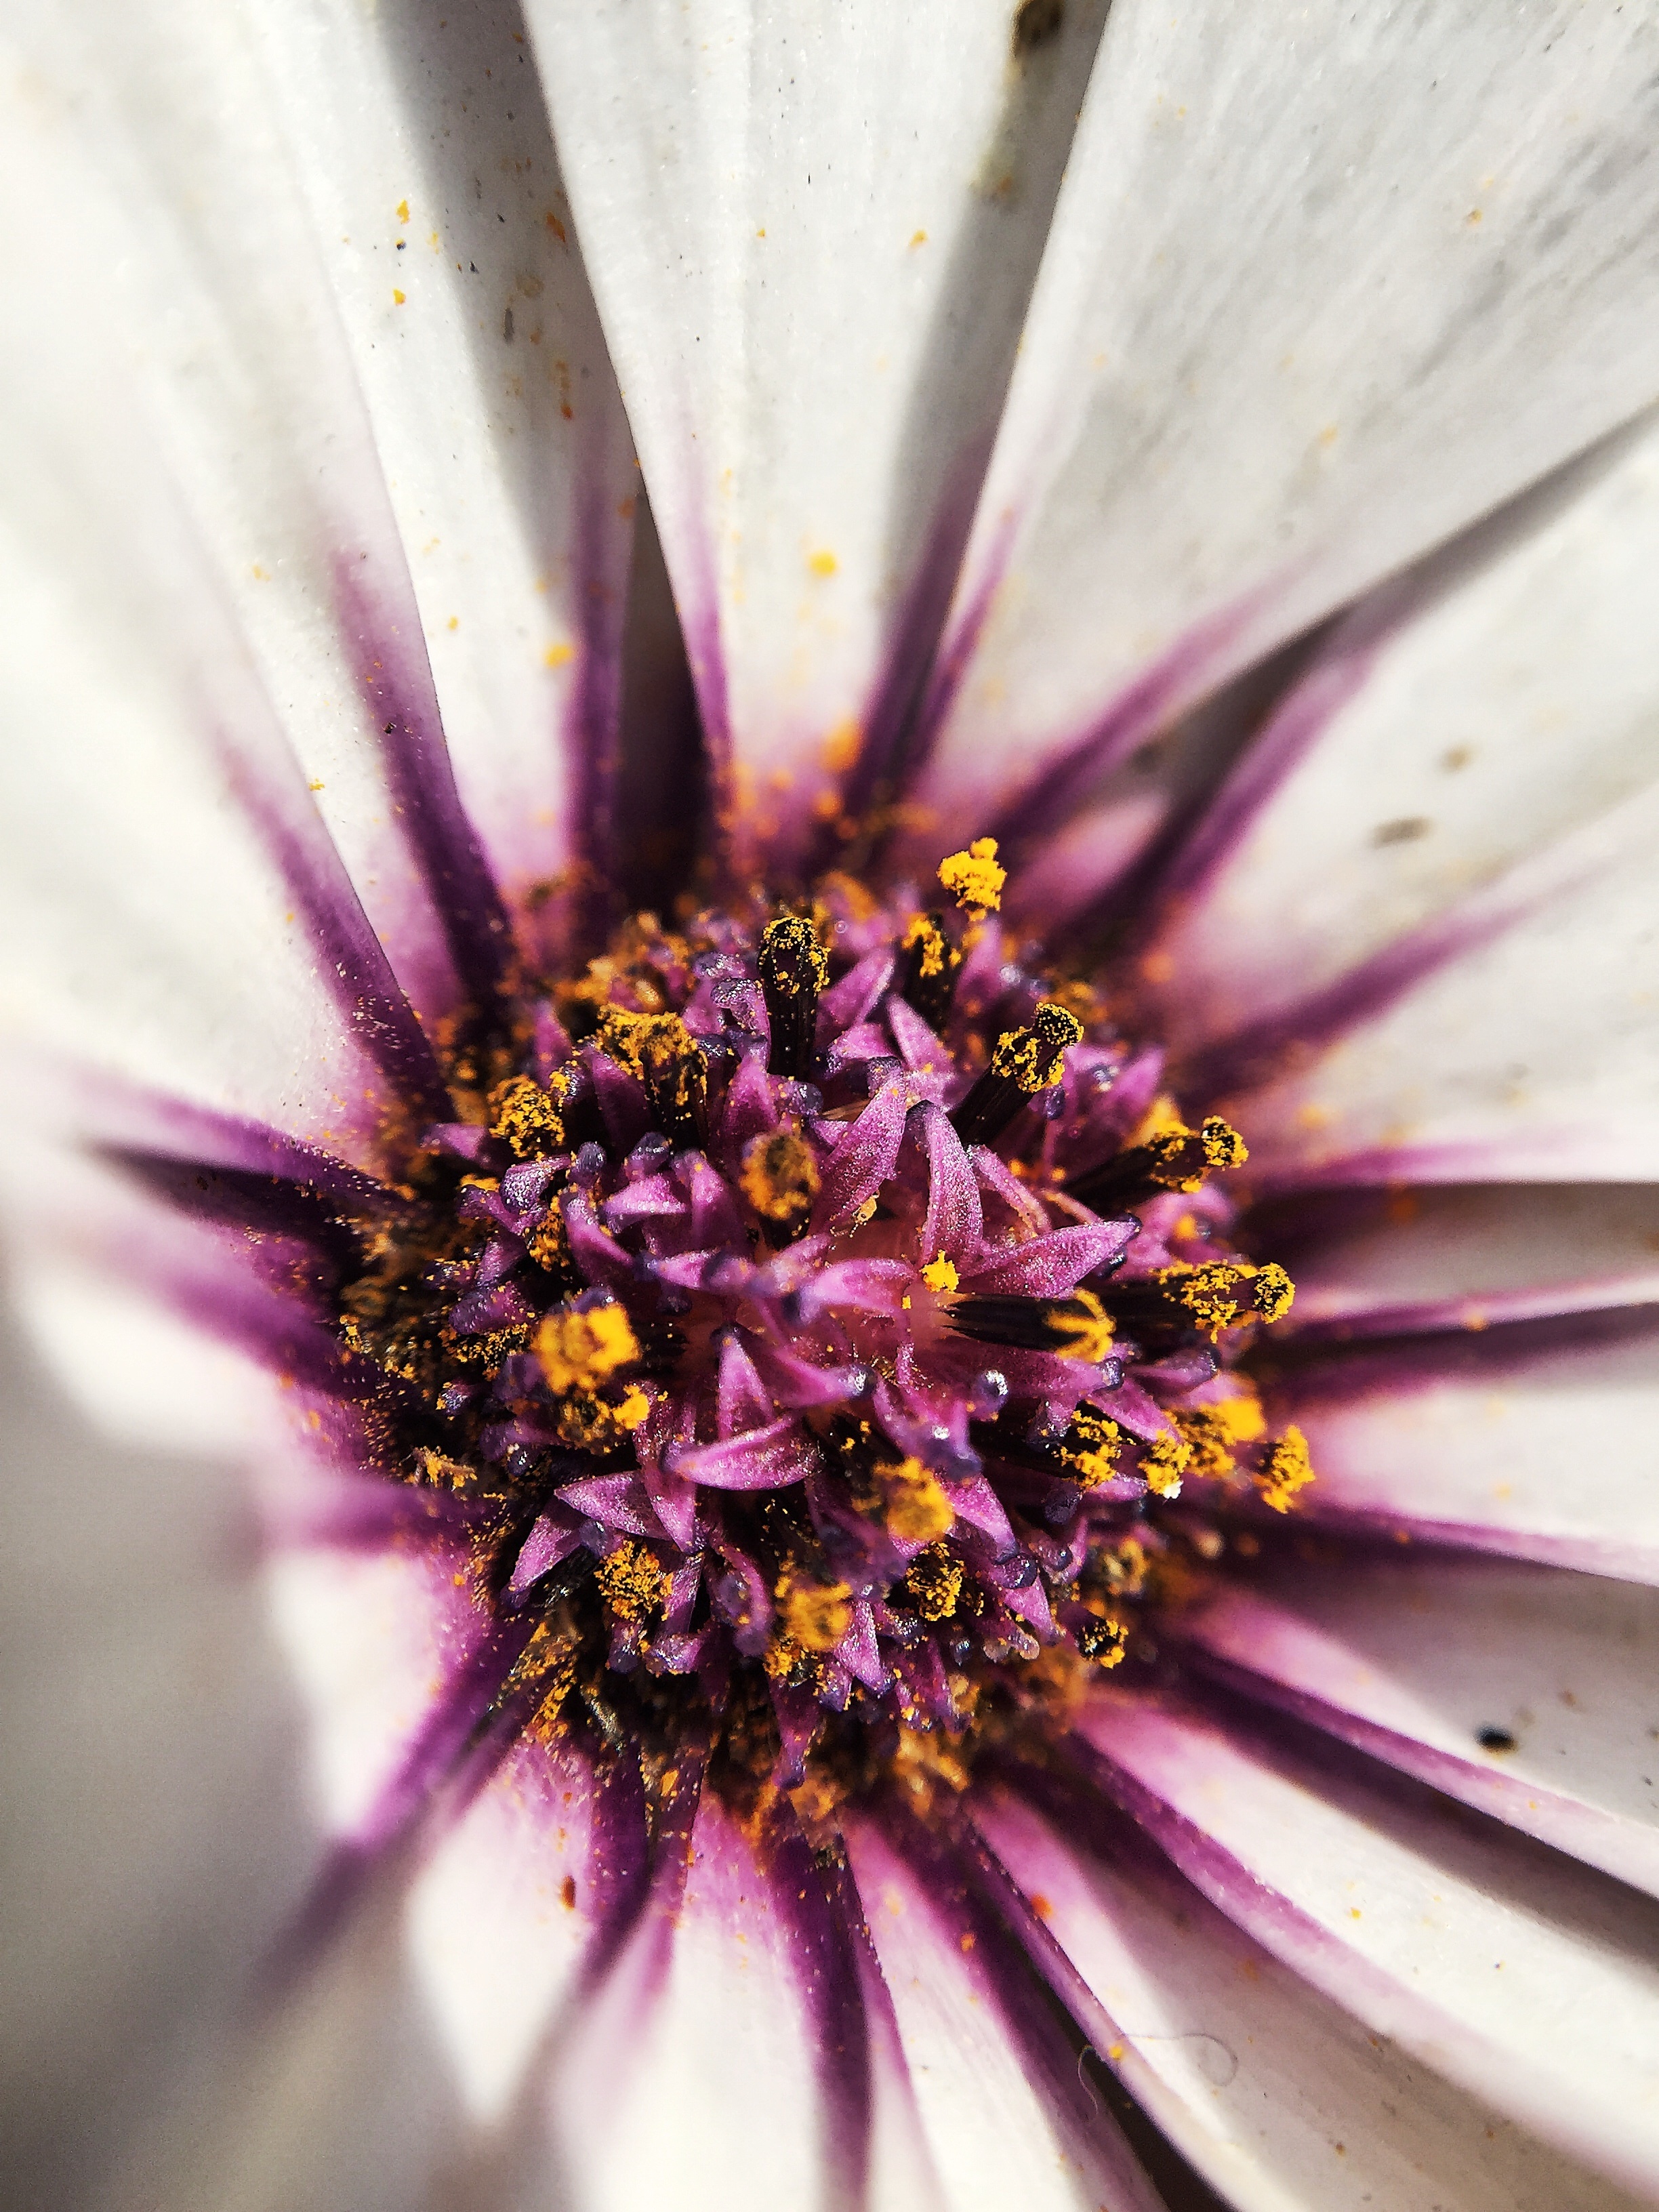
nature, blossom, plant, photography, flower, purple, petal, pollen, botany, yellow, flora, wildflower, close up, macro photography, flowering plant, daisy family, plant stem, land plant